Dhiraj Singh (Khichi)

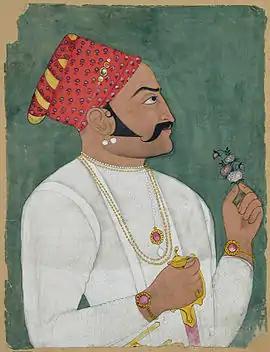
Raja Dhiraj Singh (Khichi) of Raghogarh

Raja Dhiraj Singh (1697–1726) was 2nd ruler of Raghogarh State, who belonged to the Khichi clan of Chauhans Rajput. He was the son of Raja Lal Singh, who founded Raghogarh at its zenith. Dhiraj Singh was a great patron of art and music.